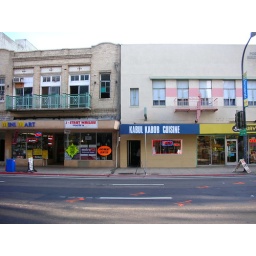
Directly across the street from the bus stop in the morning.